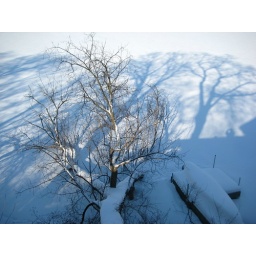
fallen tree in the frozen lagoon across the street from my place